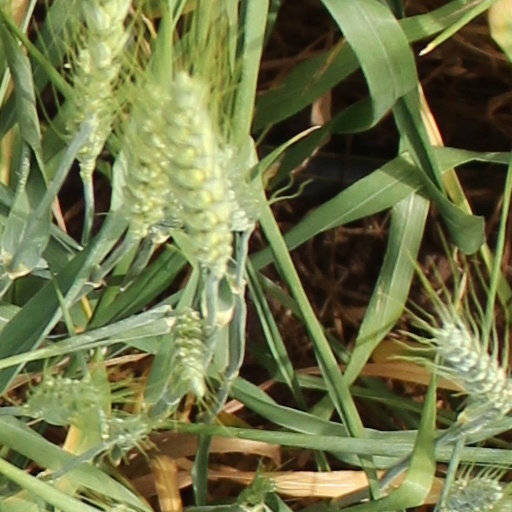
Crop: wheat